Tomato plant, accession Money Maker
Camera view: tilt-top (135 deg); turntable rotation: 330 degrees
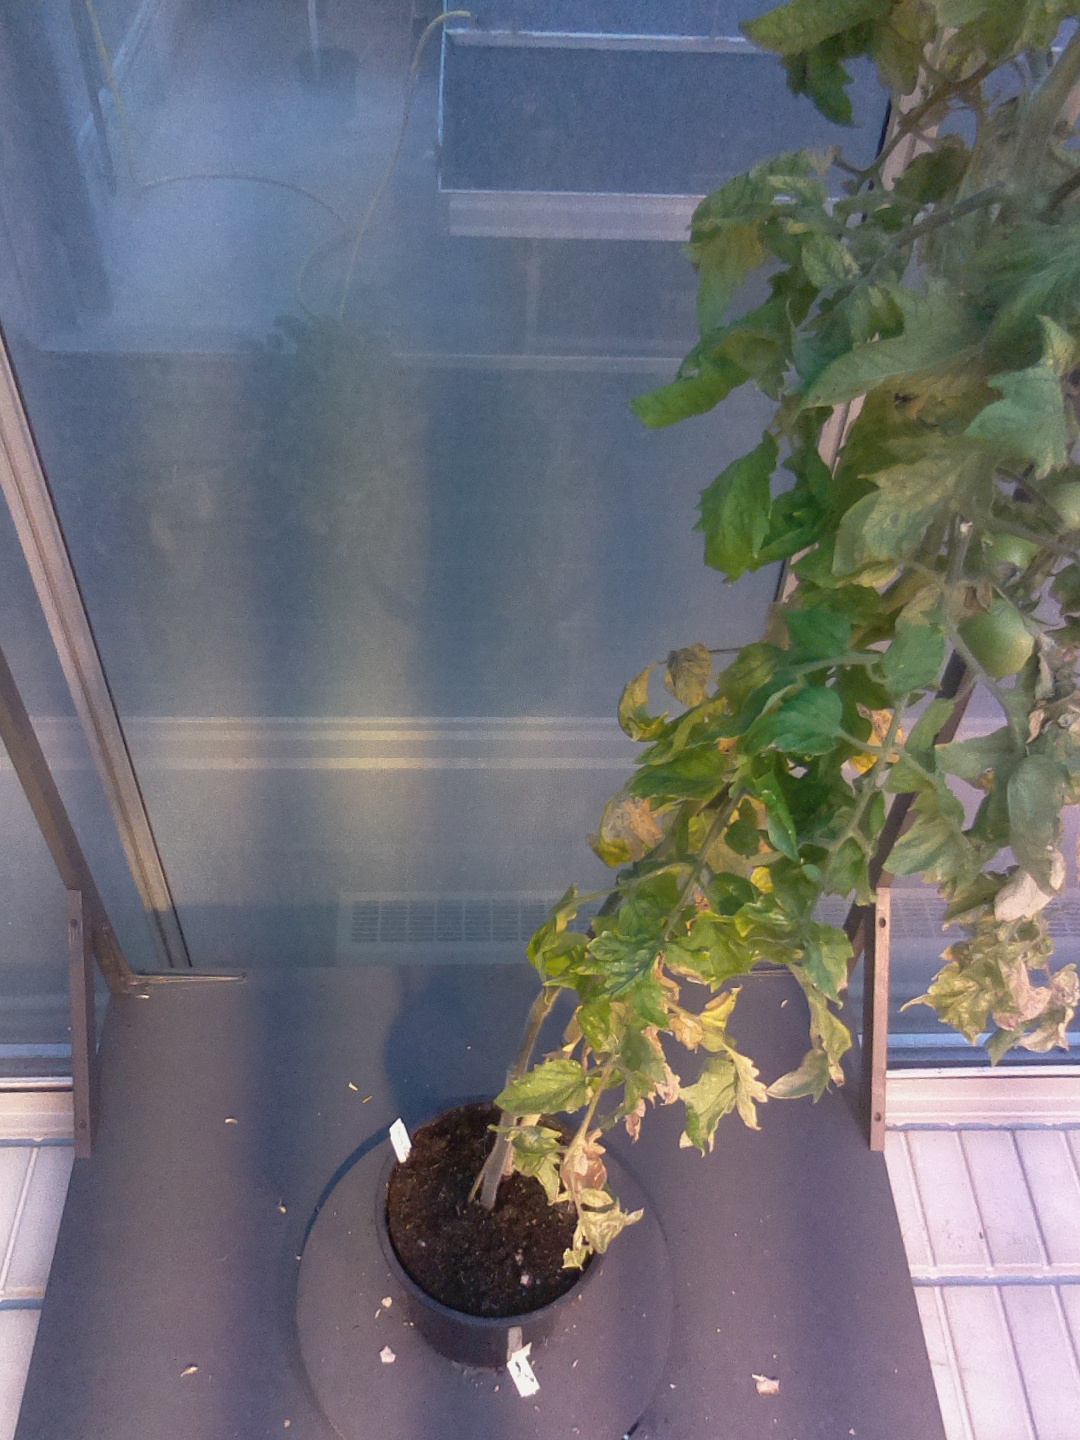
BBCH growth stage 84: 40%-50% of fruits show typical fully ripe color